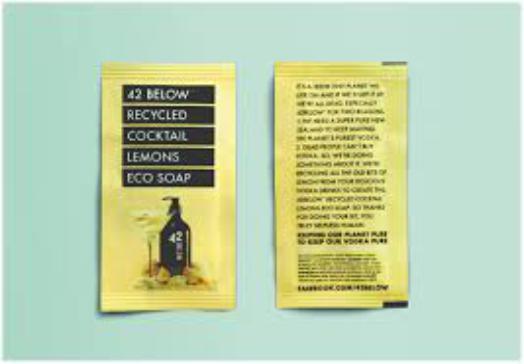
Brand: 42 Below
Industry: Food